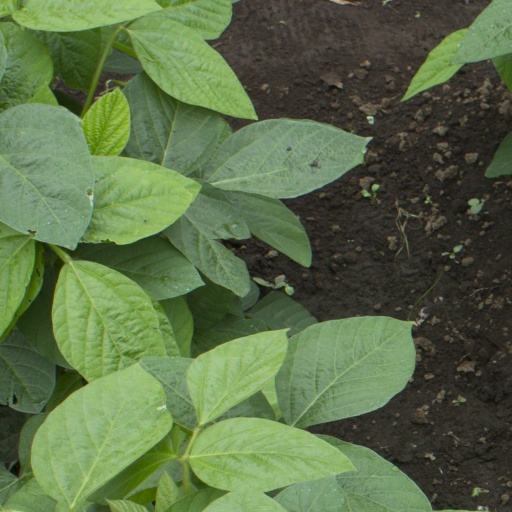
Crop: soybean